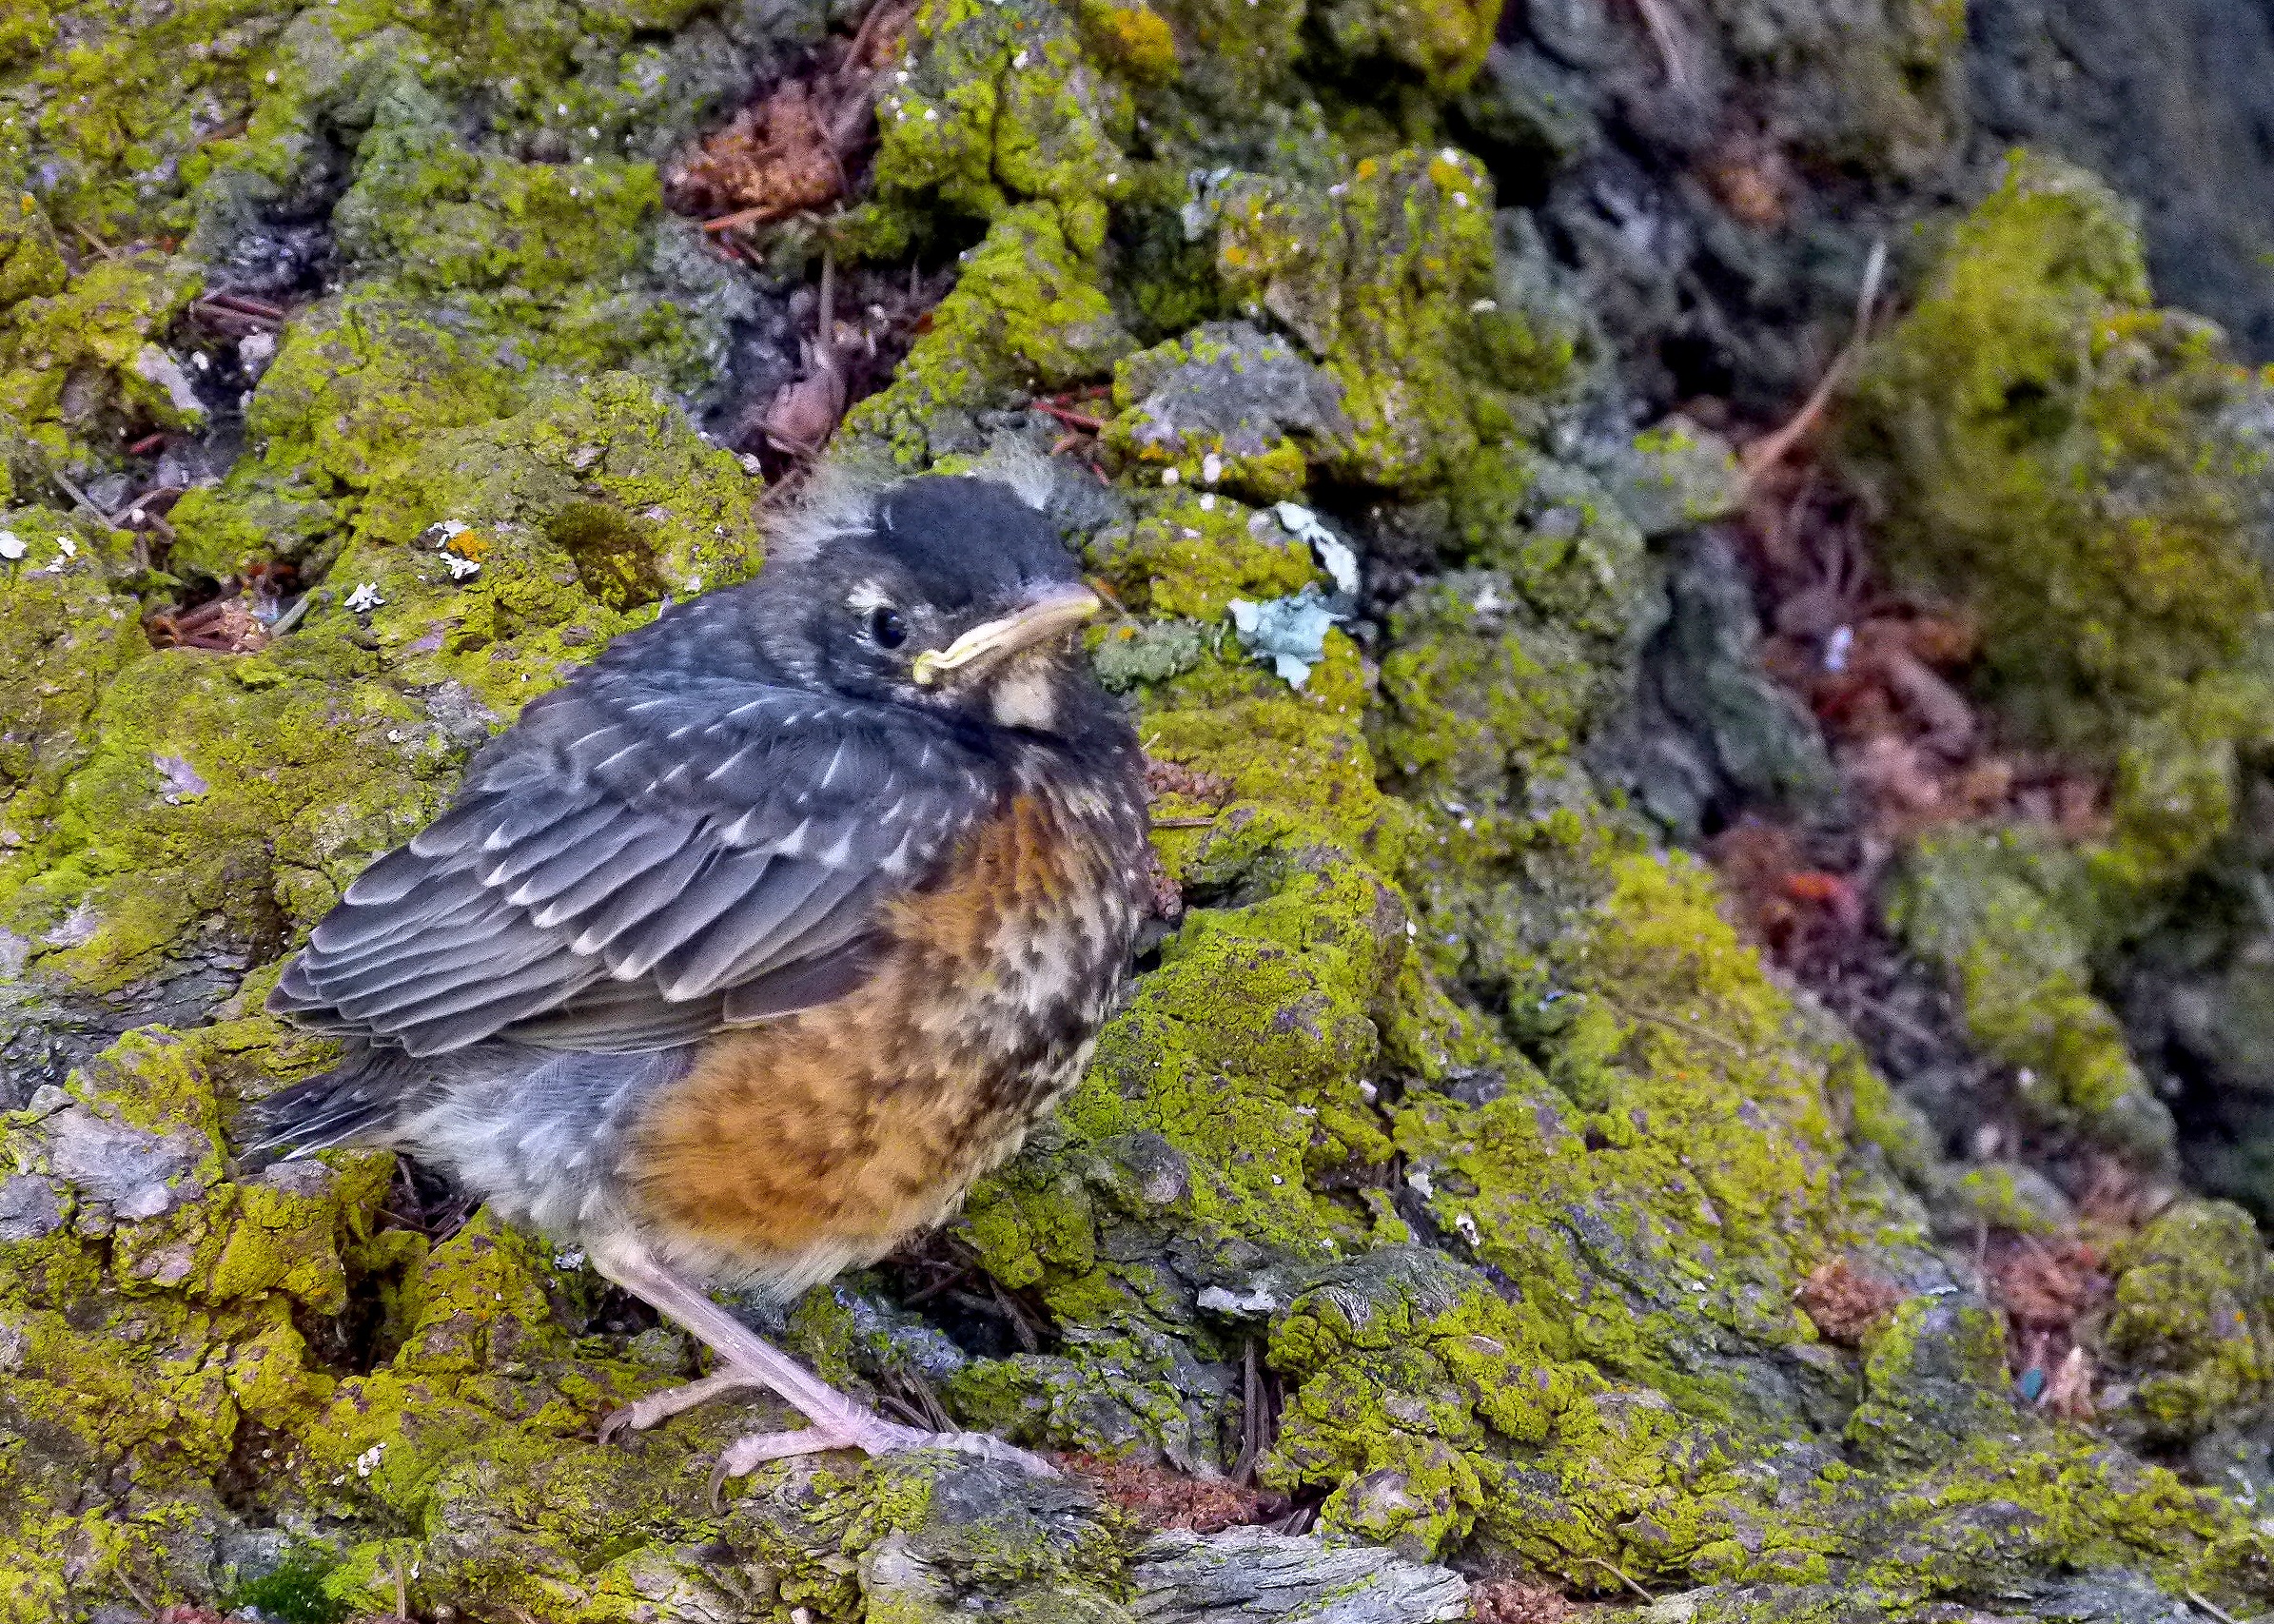
tree, nature, branch, bird, plant, leaf, animal, wildlife, beak, fauna, feathered, fledgling, ecosystem, organism, nature reserve, old world flycatcher, red robin, perching bird, poult, biddy, plant community